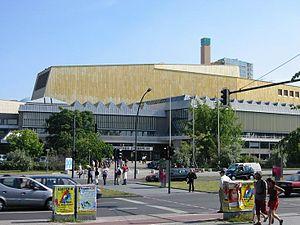
Le Kulturforum est un ensemble d'édifices culturels situé à Berlin-Tiergarten, en Allemagne. Il a été construit dans les années 1950 et 60 à la limite du Mur, pour remplacer les bâtiments dont ce dernier privait Berlin-Ouest. Le forum culturel se caractérise par son architecture moderne novatrice, plusieurs édifices se distinguent par les dessins organiques de Hans Scharoun ou la Neue Nationalgalerie conçue par Mies van der Rohe.
La Bibliothèque d'État de Berlin est une bibliothèque de Berlin et une propriété de la Fondation du patrimoine culturel prussien. Séparée en deux bâtiments, elle constitue une réserve de connaissances de la littérature de tous temps, tous pays et toutes langues. À visée universelle, la bibliothèque est la plus grande en termes de savoirs dans l'aire germanophone. Sa spécificité repose sur ses collections particulières, telles que les plus vieilles illustrations bibliques des fragments Vᵉ siècle de l'Itala de Quedlinbourg ou encore la plus grande collection de manuscrits de Johann Sebastian Bach et Wolfgang Amadeus Mozart.